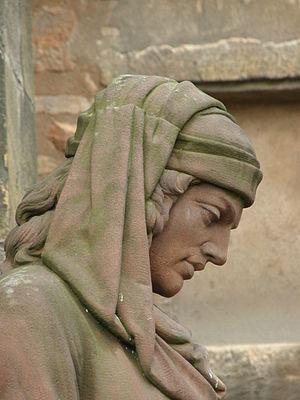
Statue de Martin Schongauer (detail) par Frédéric Auguste Bartholdi (1860) à Colmar (Haut-Rhin, France).